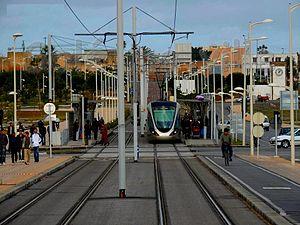
Tramway à Salé, photo, 2013
Salé est une ville et commune du Maroc, chef-lieu de la préfecture de Salé, au sein de la région de Rabat-Salé-Kénitra. Elle est située au bord de l'océan Atlantique, sur la rive droite de l'embouchure du Bouregreg, en face de la capitale nationale Rabat. Ceci explique que les deux villes soient parfois qualifiées de « villes jumelles », mais chacune dispose de ses traditions et de son histoire propres. En 2014, la commune comptait 982 163 habitants. Salé est reliée à Rabat par plusieurs ponts dont le pont Hassan II est le plus utilisé.